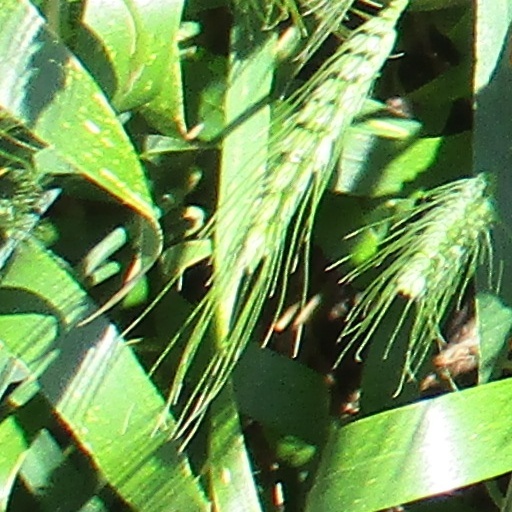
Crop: wheat